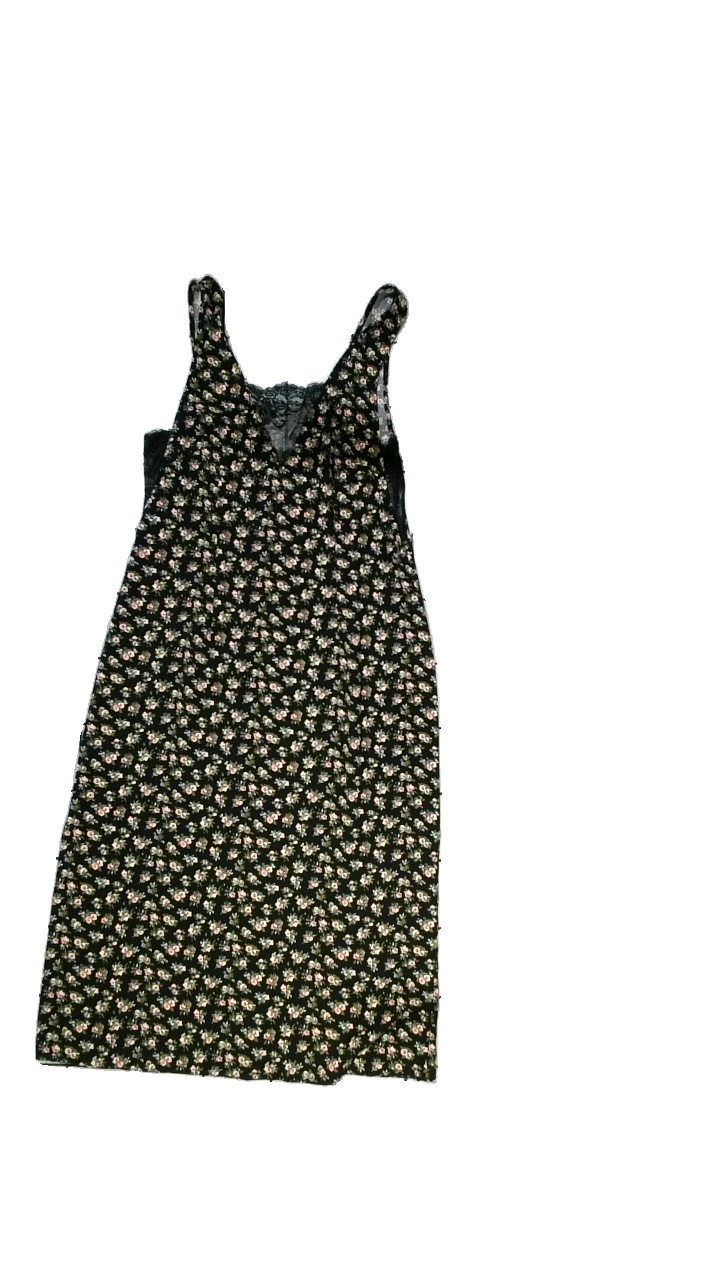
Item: Dress (Ladies)
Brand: H&m
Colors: Multicolor
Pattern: Floral print
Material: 100% polyester
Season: Summer
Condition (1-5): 5
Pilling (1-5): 5
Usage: Export
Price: <50